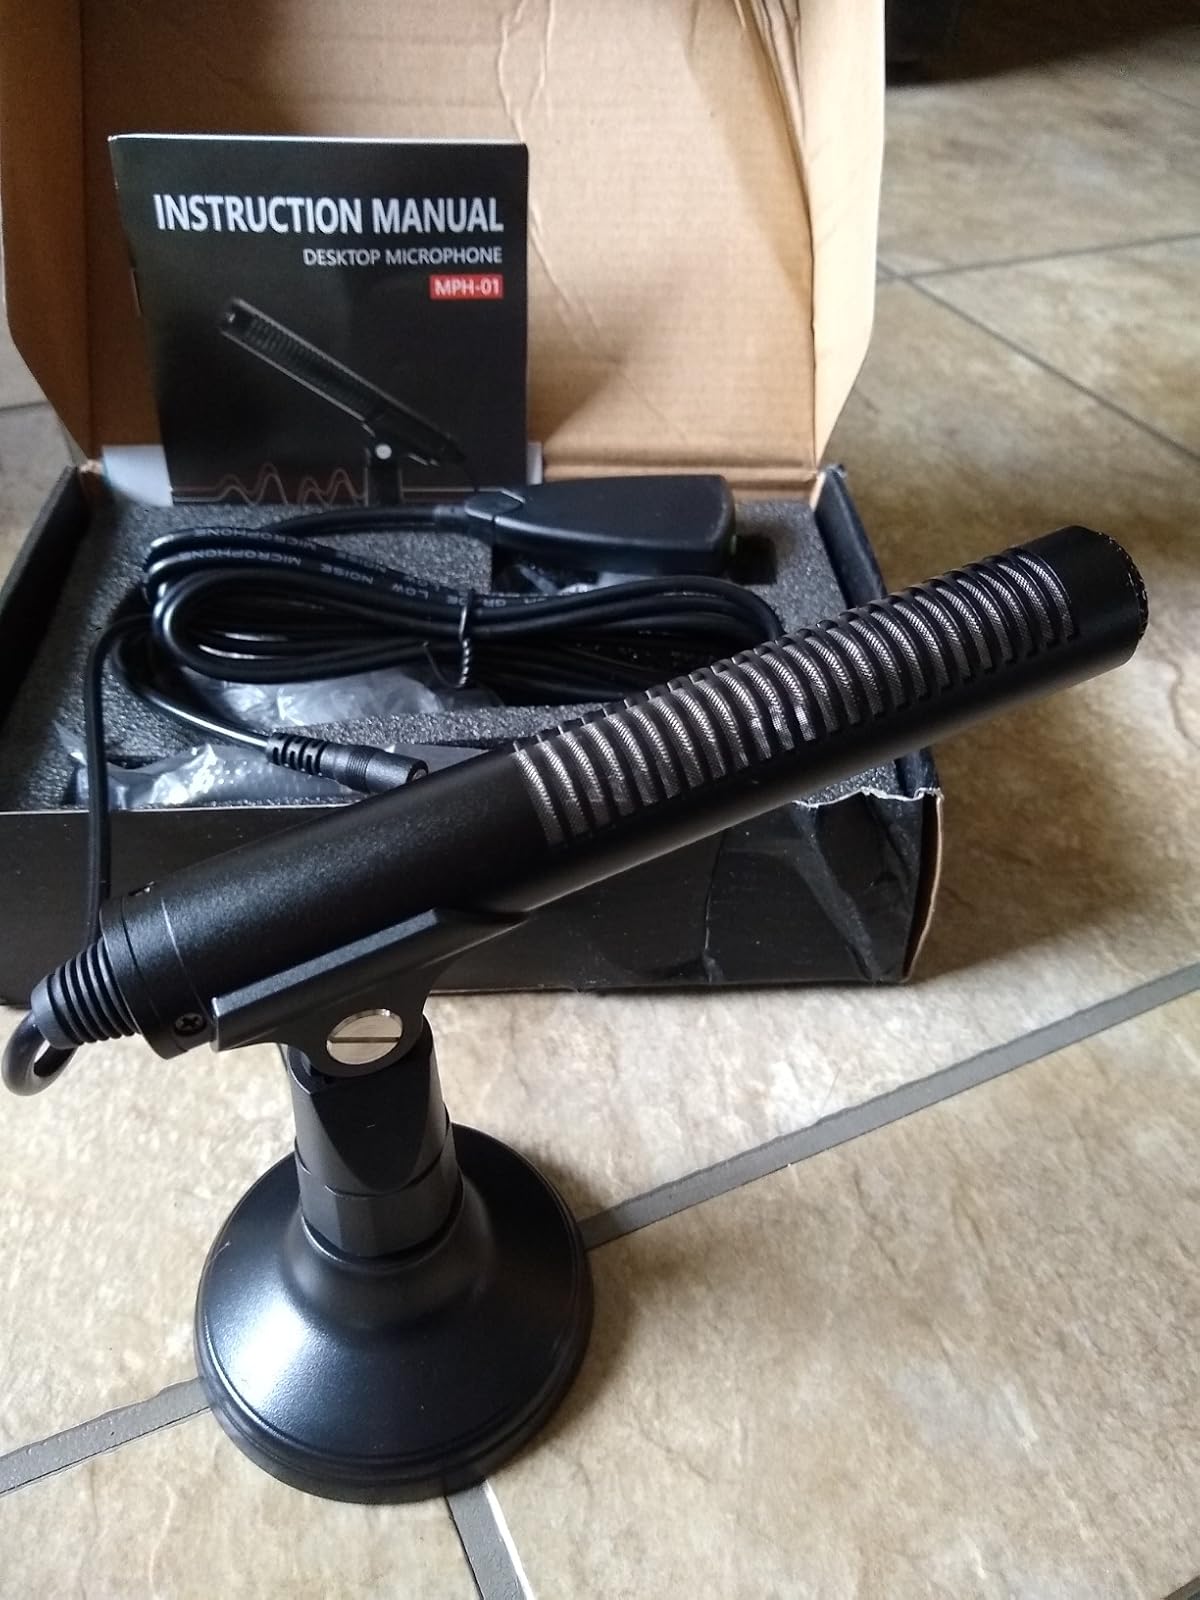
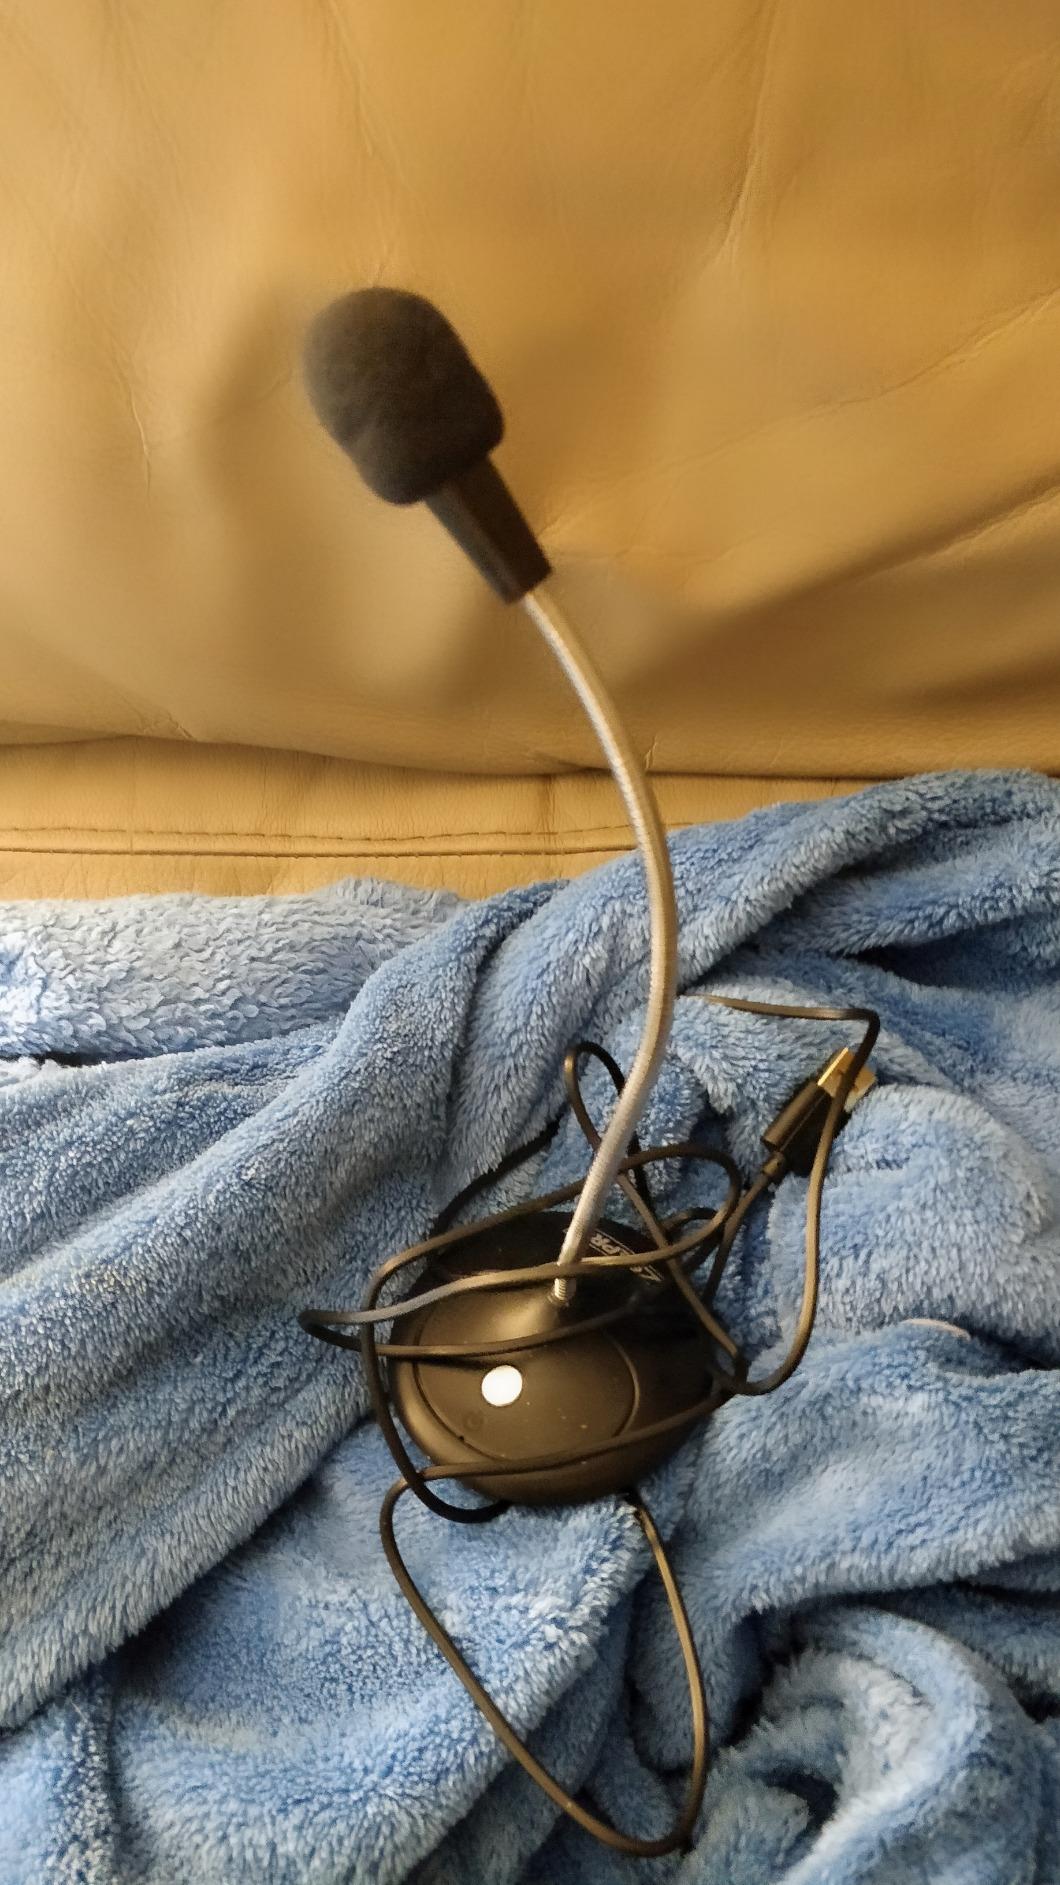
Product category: microphone
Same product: no